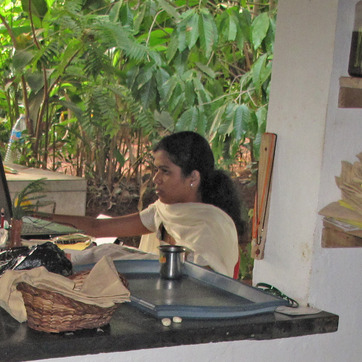
Material: skin